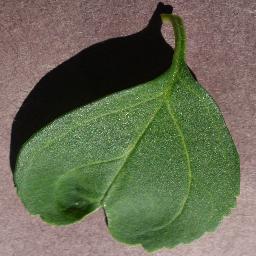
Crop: cherry
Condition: (including_sour)_healthy